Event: Typhoon Ruby
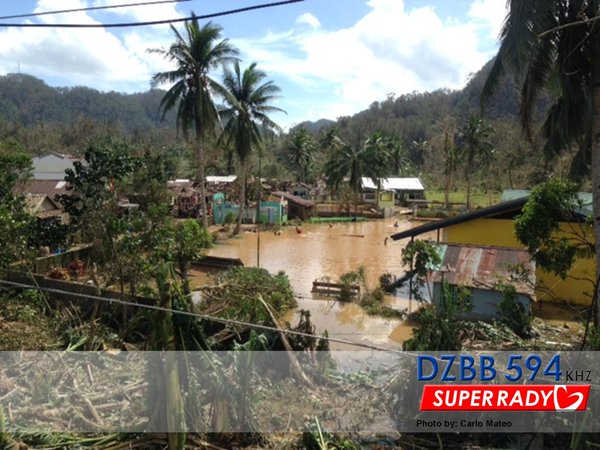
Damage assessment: damage